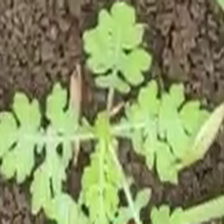
Weed species: Gajar_gavat_(Parthenium hysterophorus)